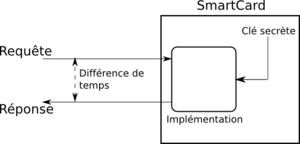
La sécurité matérielle des cartes à puce et des autres microcontrôleurs est l'un des éléments clefs de la sécurité des informations sensibles qu'ils manipulent. La littérature scientifique a produit un grand nombre de publications visant à étudier et à renforcer la sécurité des cartes à puce. L'étude des vulnérabilités est un préalable indispensable au renforcement des garanties de sécurité de ces matériels informatiques particuliers. Or parmi les sources potentielles de vulnérabilités, le matériel utilisé peut s'avérer, en lui-même, un élément prépondérant.